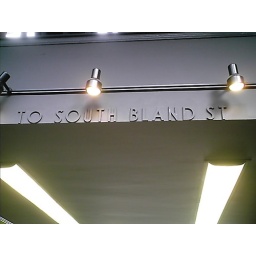
This Bland Street sign still hangs in the old station and is one of only two signs left in the old place.